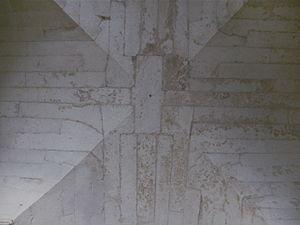
La stéréotomie est l'art de la découpe et de l'assemblage des pièces en taille de pierre et aussi en menuiserie, dans le but de construire des éléments architectoniques comme des voûtes, des encorbellements, des trompes, des volées d'escalier.
La voûte d'arêtes est un type de voûte très utilisé dans l'architecture depuis l'Antiquité. Ce type de voûte est obtenu par l'intersection de deux berceaux qui se croisent à angle droit en conservant les parties extérieures aux arêtes d'intersection. Quand la voûte est obtenue en conservant les parties intérieures aux arêtes d'intersection, on obtient une voûte en arc-de-cloître.